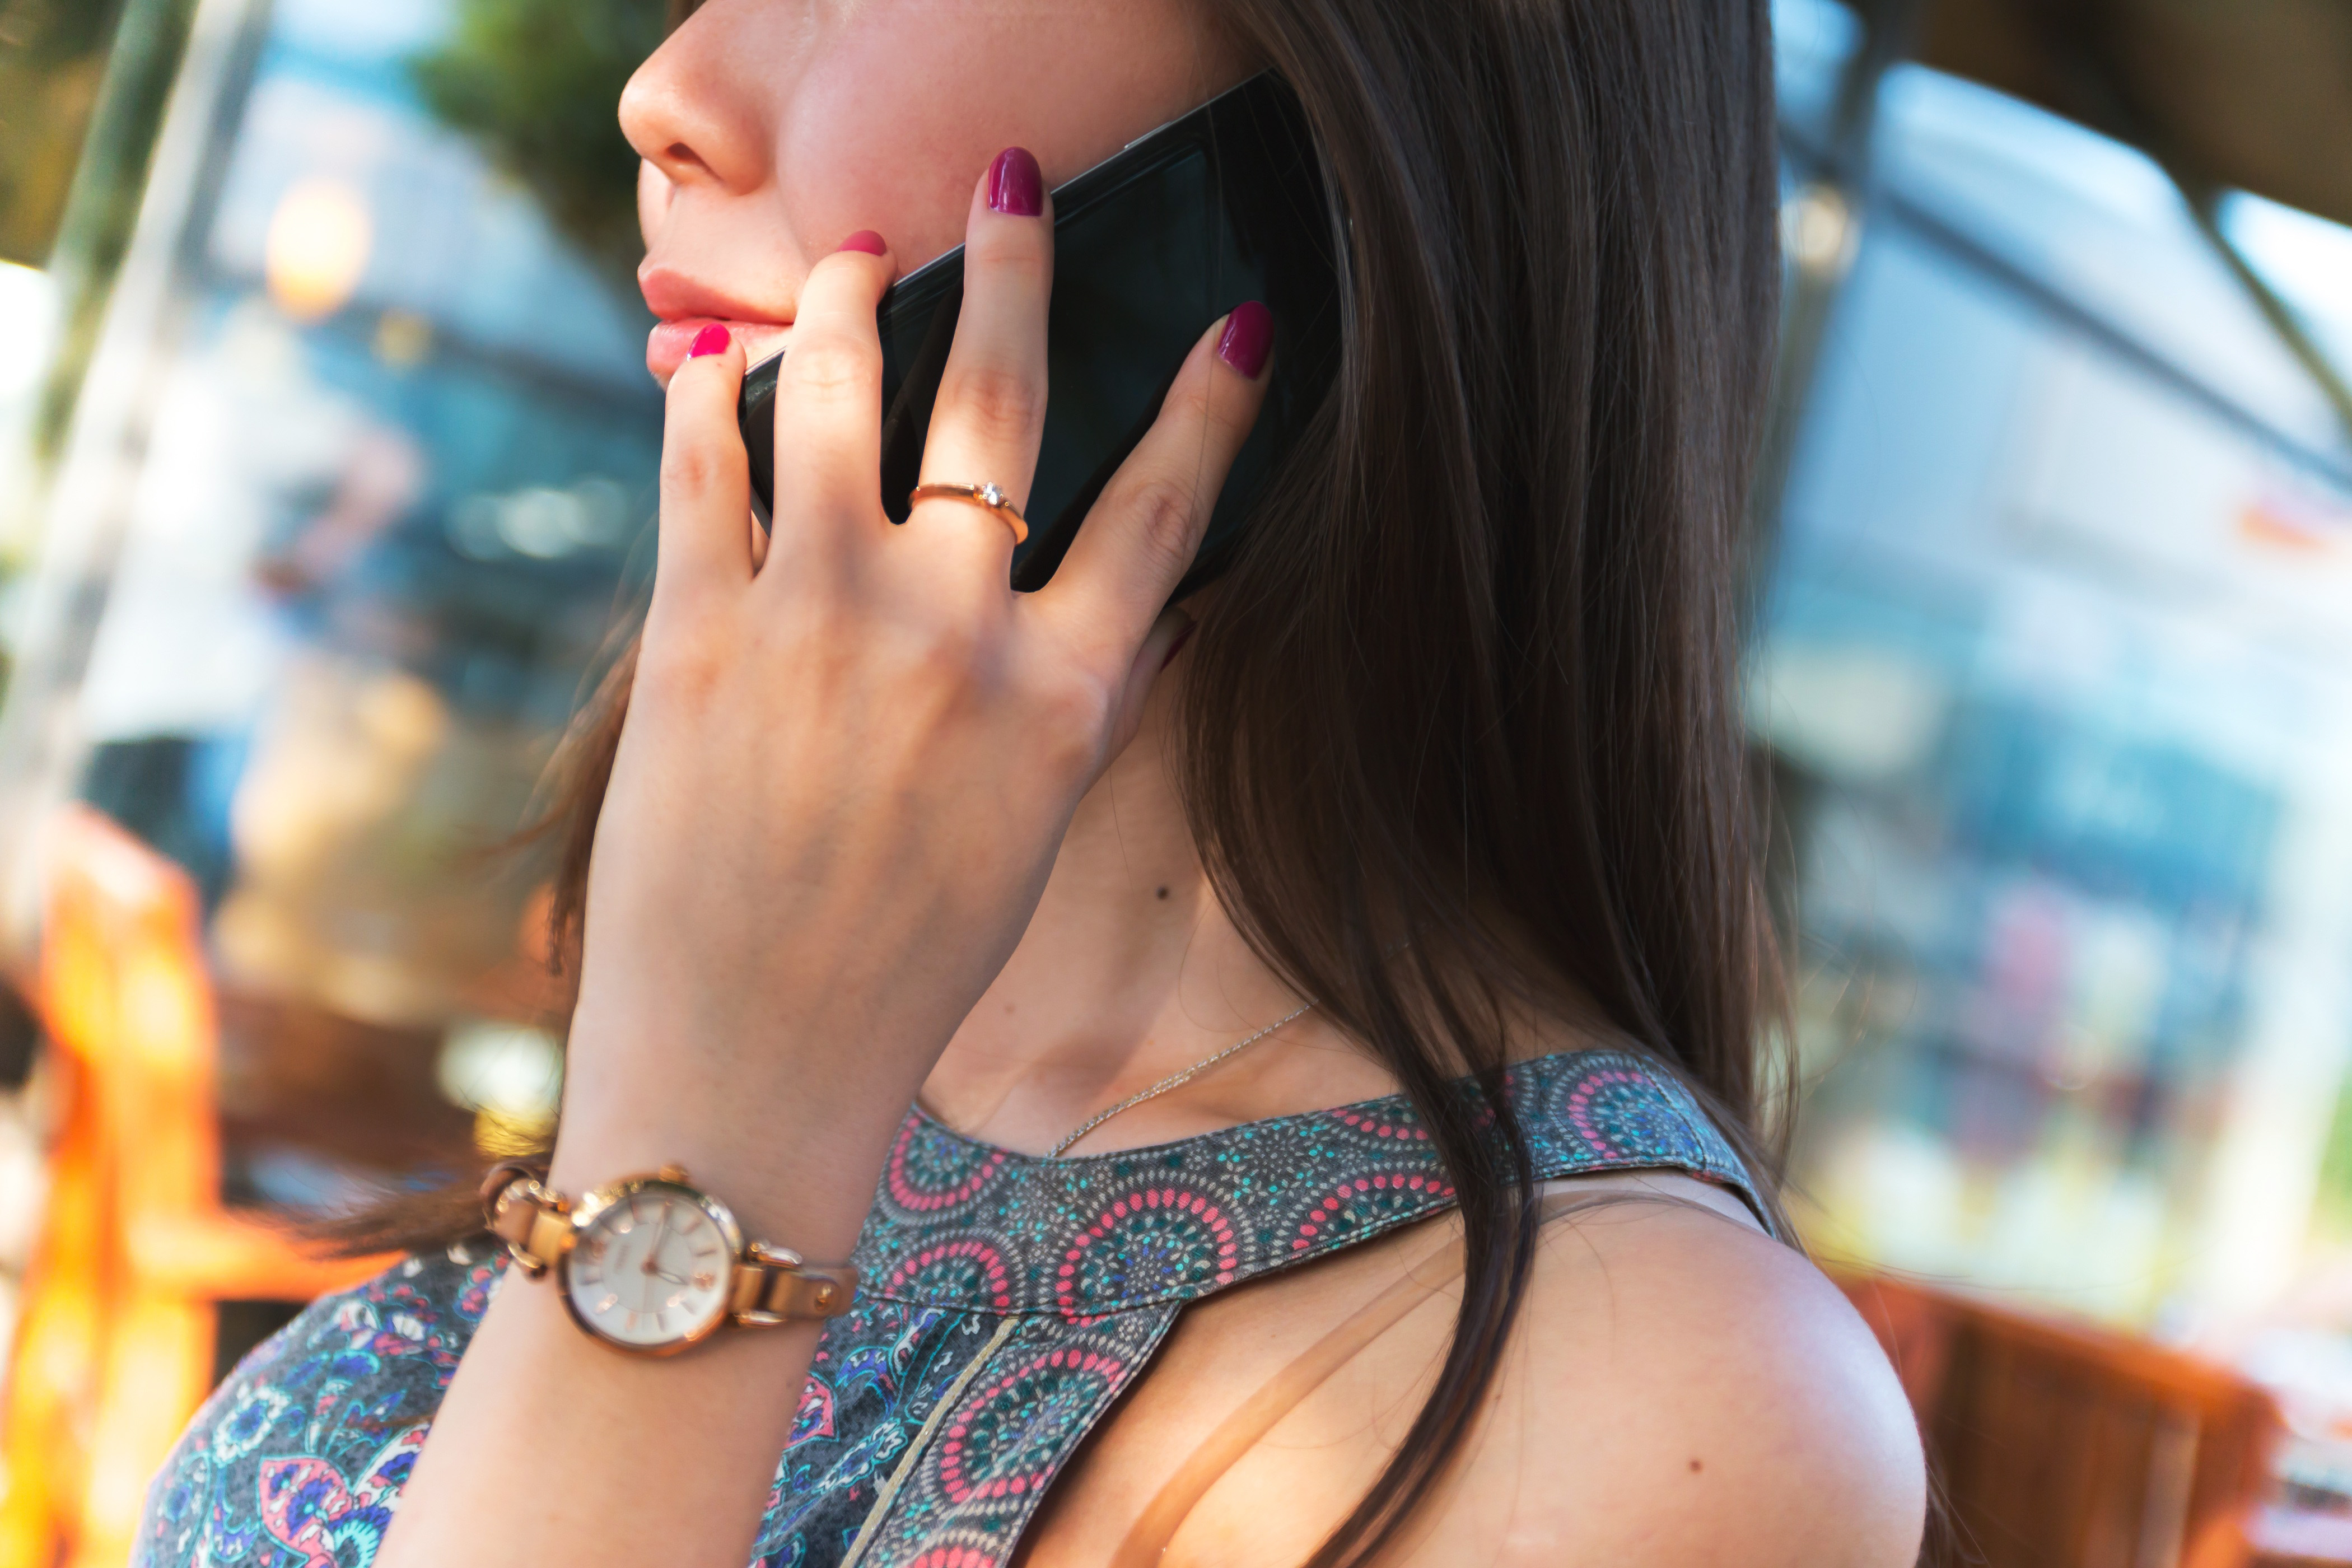
beauty, skin, finger, neck, lip, nose, hand, arm, shoulder, temporary tattoo, fashion accessory, ear, mouth, cool, smile, jewellery, tattoo, street fashion, ring, wrist, chest, black hair, glasses, nail